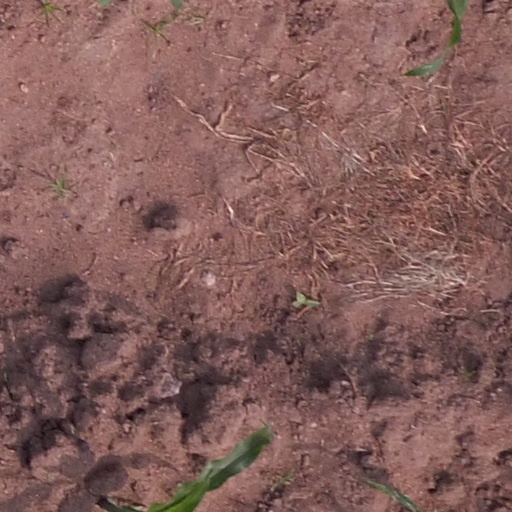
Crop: maize; corn